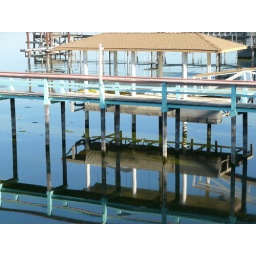
Rental house pier. Reflection in water